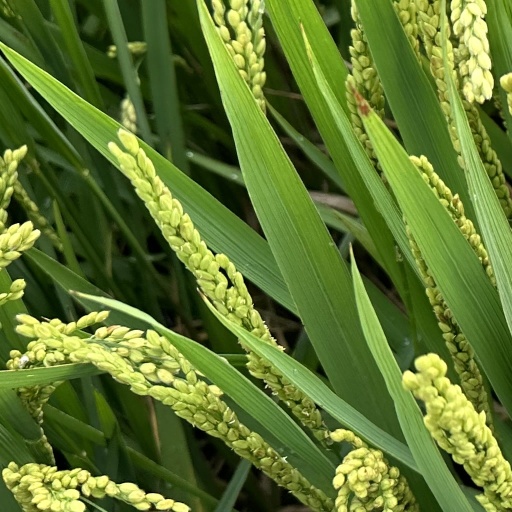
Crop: rice